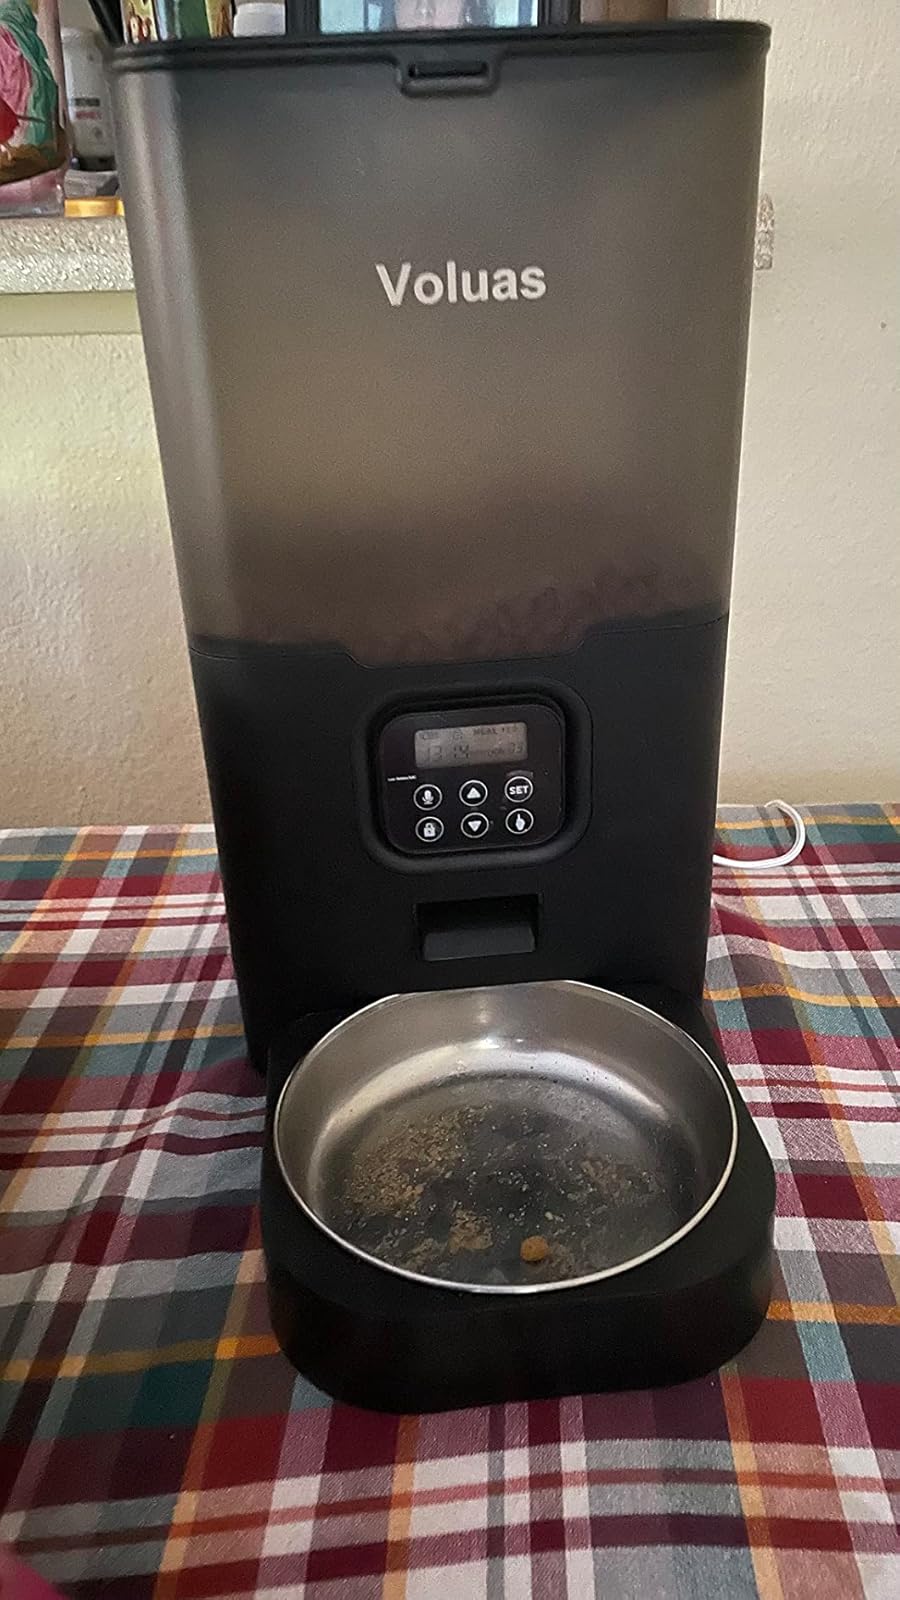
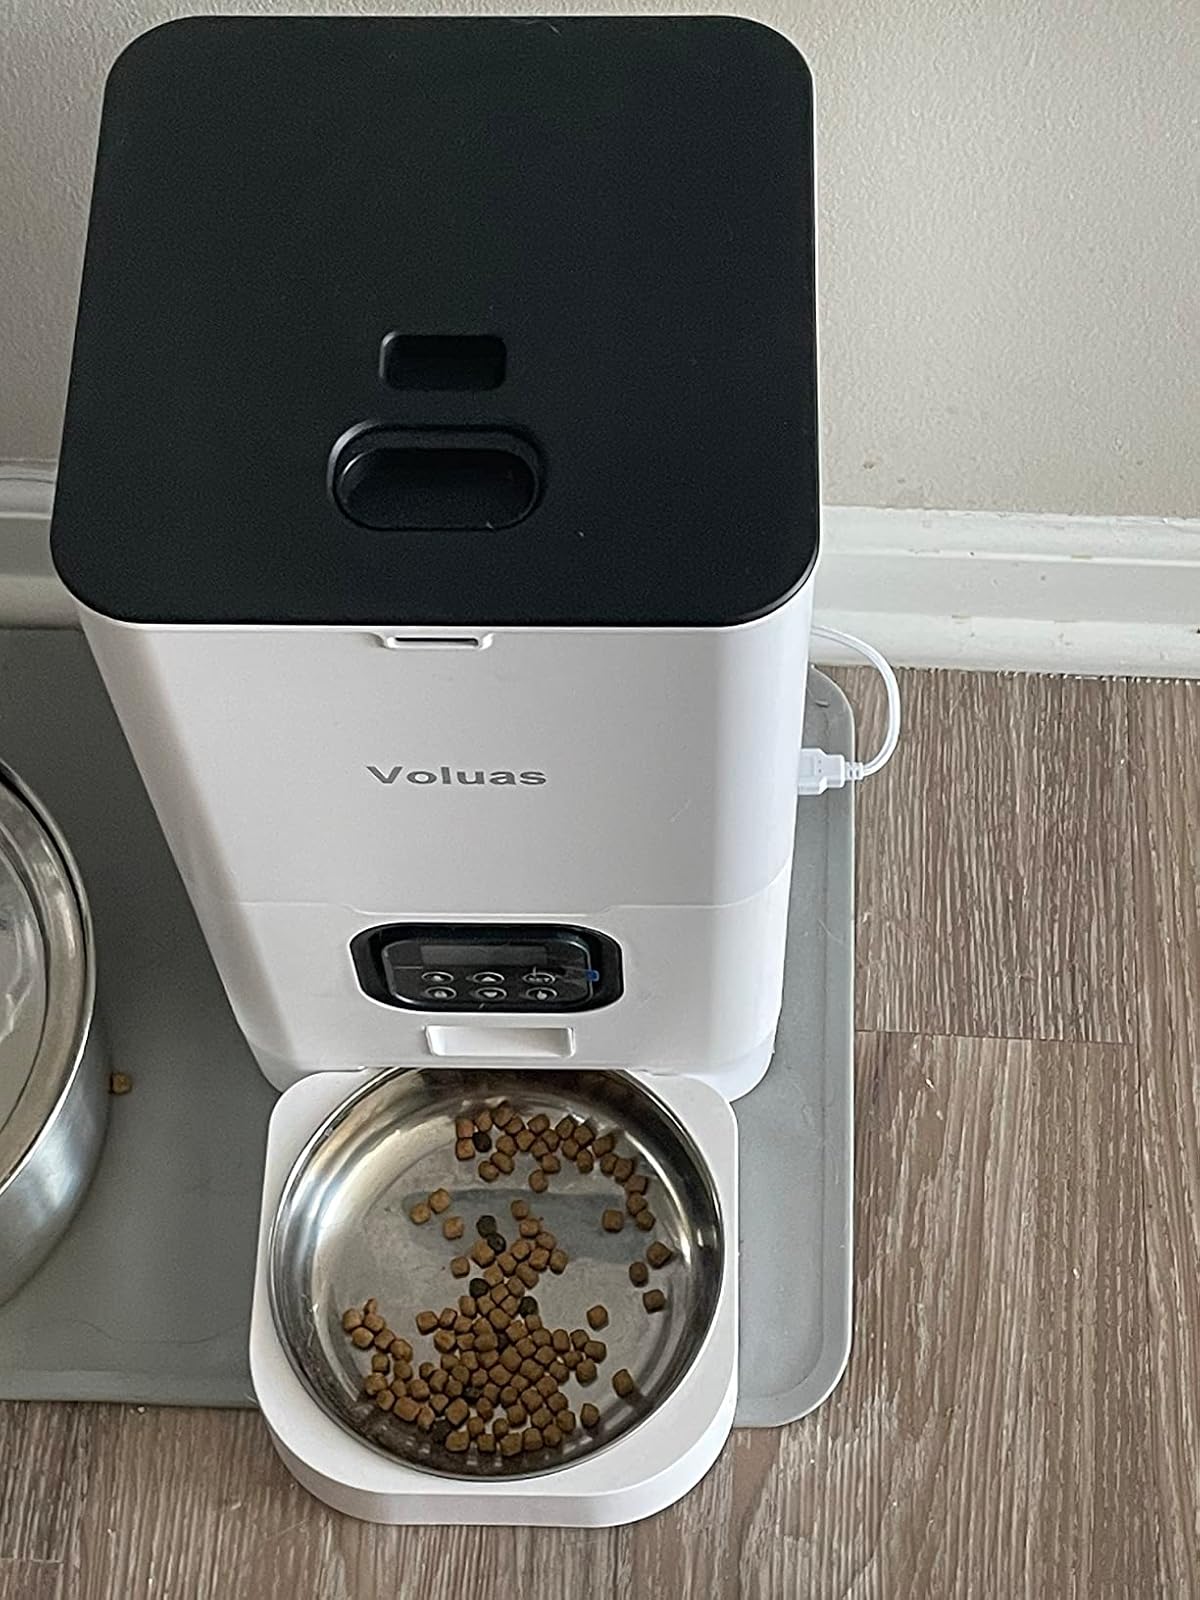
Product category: items_feeder
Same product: no